Kingman, Arizona

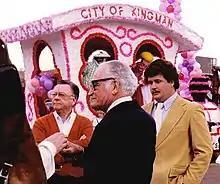
US Senator Barry Goldwater in Kingman, 1983

The city operates under the council-manager form of government. The city council, which is the policymaking and legitimate authority, consists of a mayor, vice-mayor, a five-member council and the city manager. The mayor is Ken Watkins and the vice-mayor seat is vacant. The city council consists of five elected officials – councilmembers SueAnn Mello, Jamie Scott Stehly, Deana Nelson, Cherish Sammeli and Keith Walker. The city manager is Ron Foggin. The city attorney is Carl Cooper.